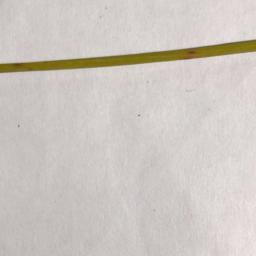
Label: Rice___Brown_Spot